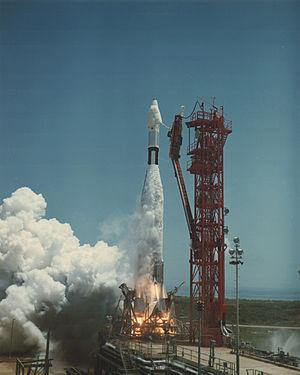
Le programme Ranger est un programme de l'agence spatiale américaine qui se déroule entre 1961 et 1965 et dont l'objectif est d'obtenir des photographies détaillées du sol de la Lune grâce à l'envoi de sondes spatiales équipées de caméras. Neuf sondes sont lancées entre 1961 et 1965 dont seules les trois dernières atteignent leur objectif.